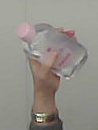
Product: johnson_baby